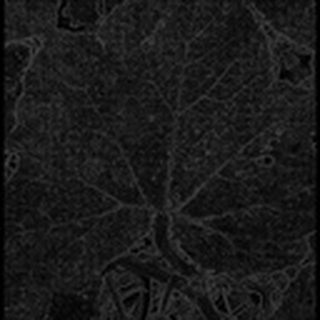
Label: cotton_powdery_mildew